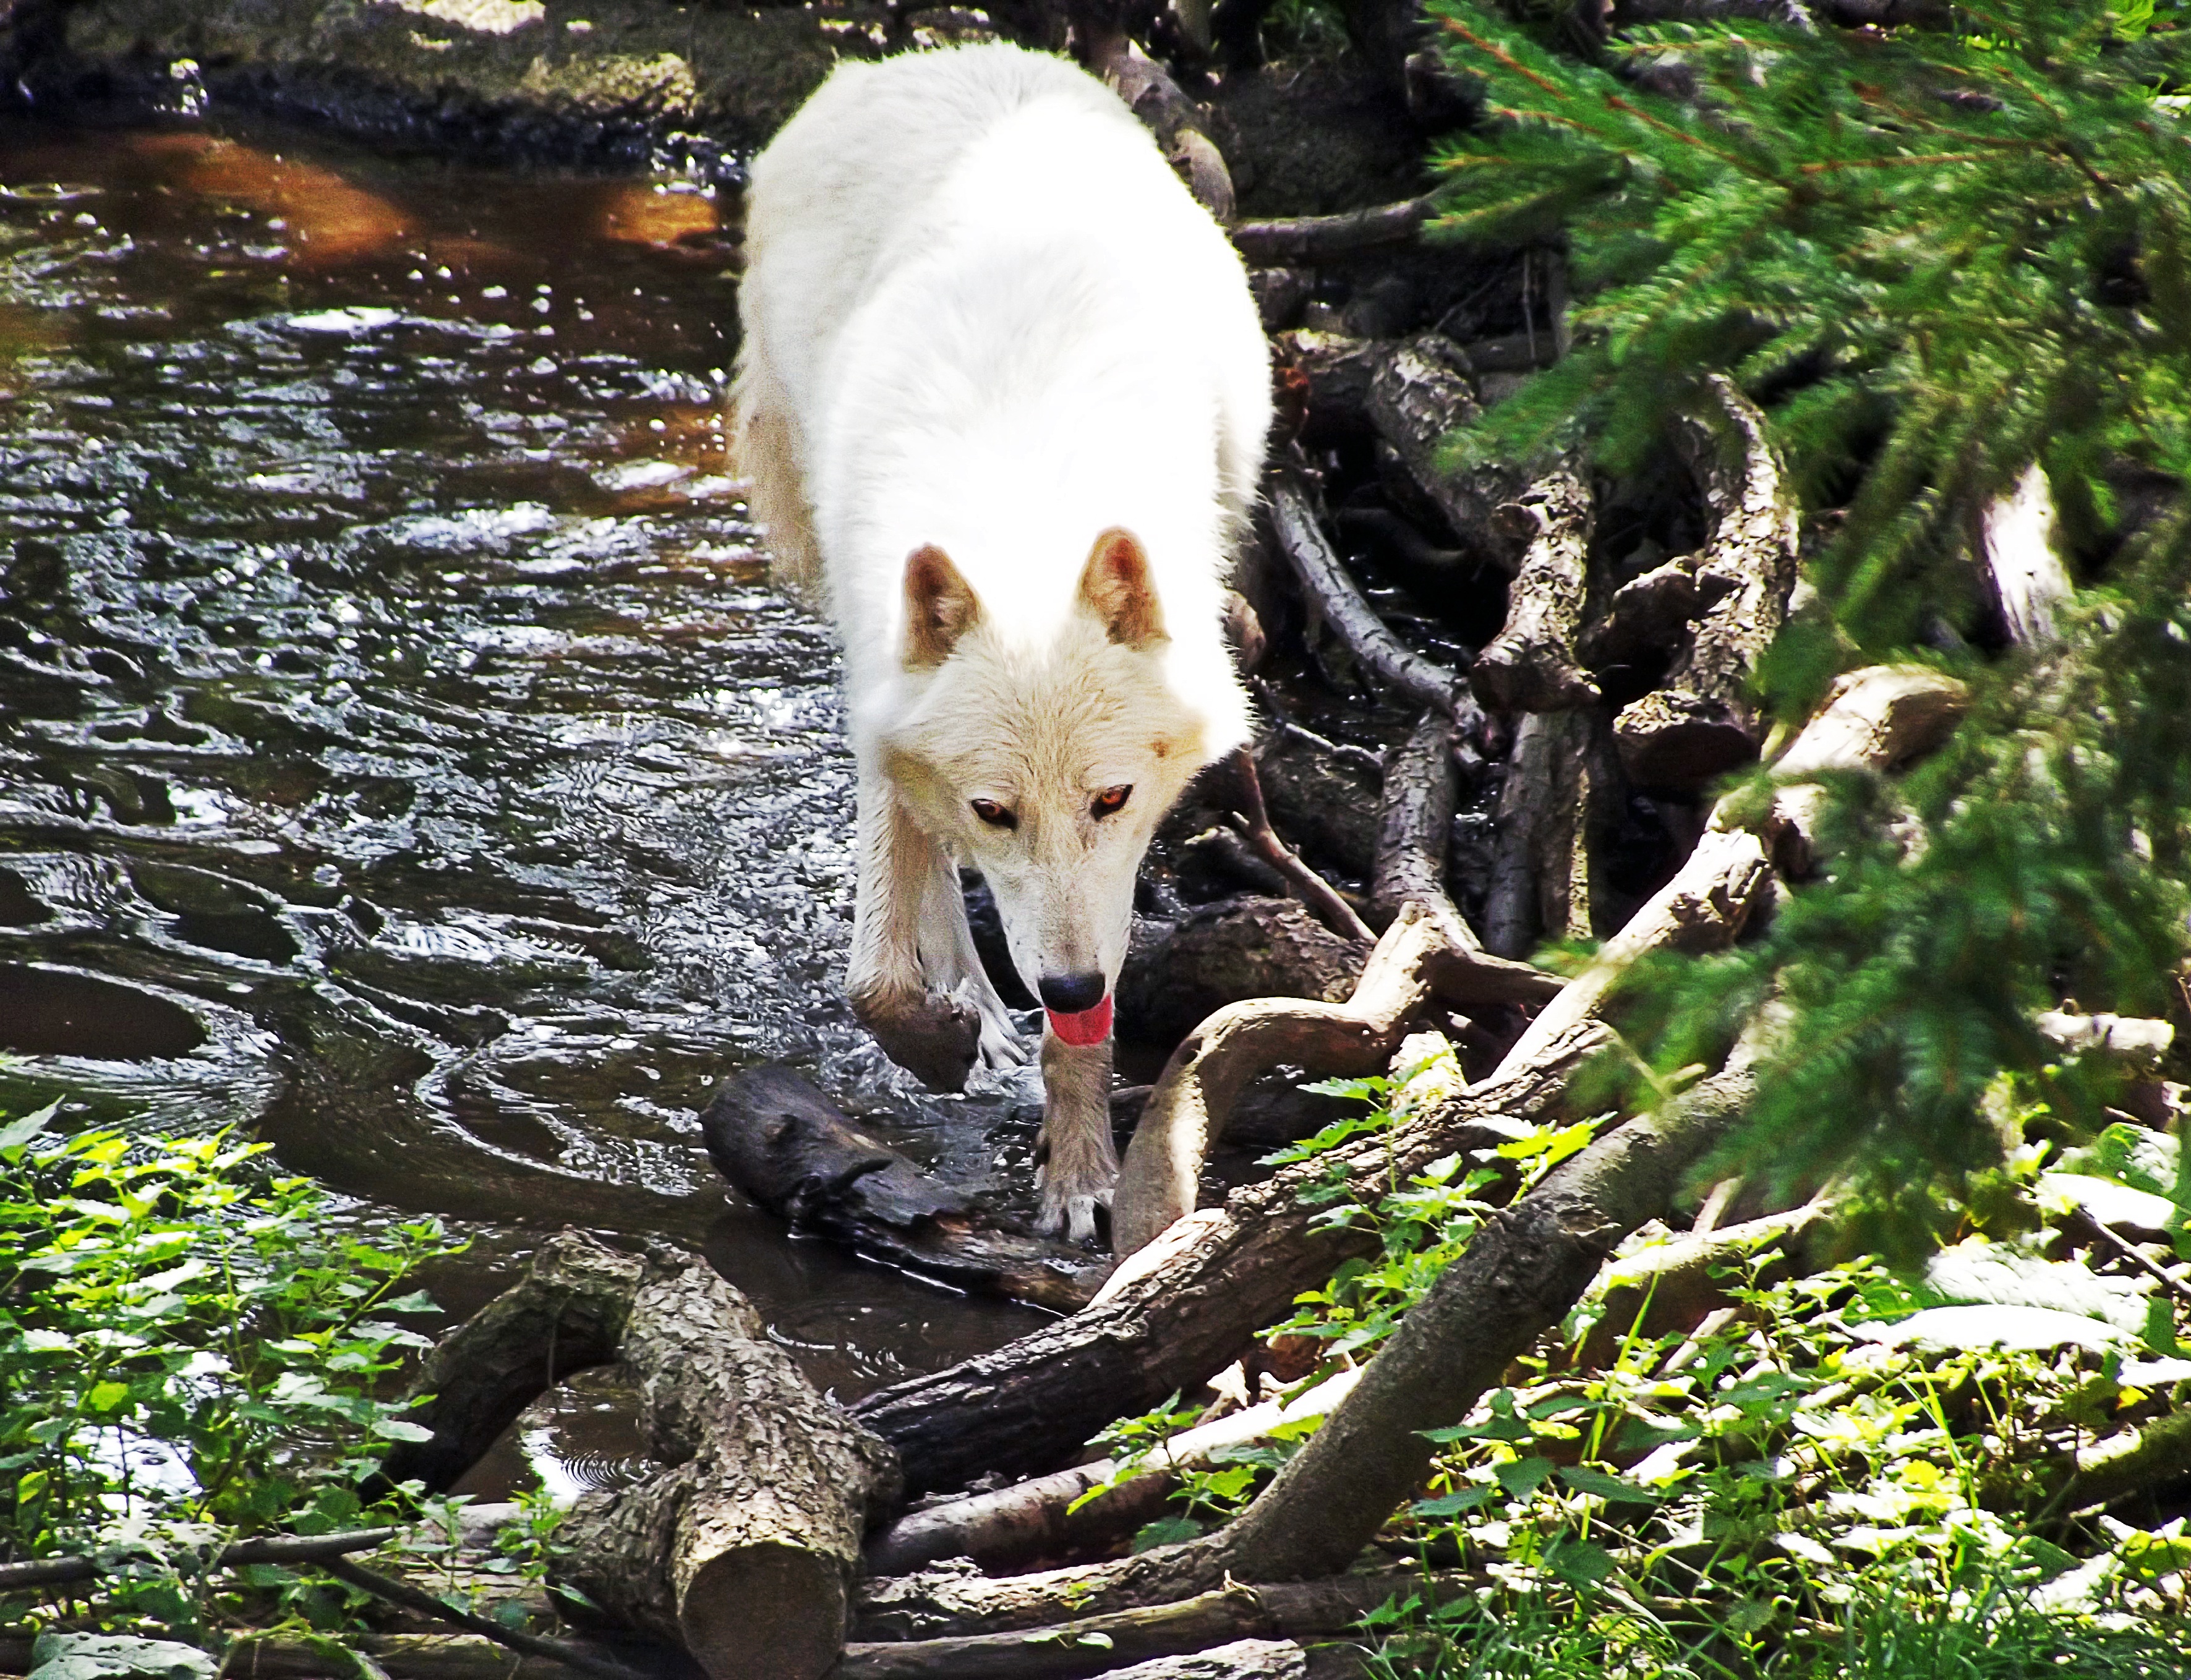
water, nature, wildlife, zoo, mammal, wolf, fauna, vertebrate, white wolf, dog like mammal